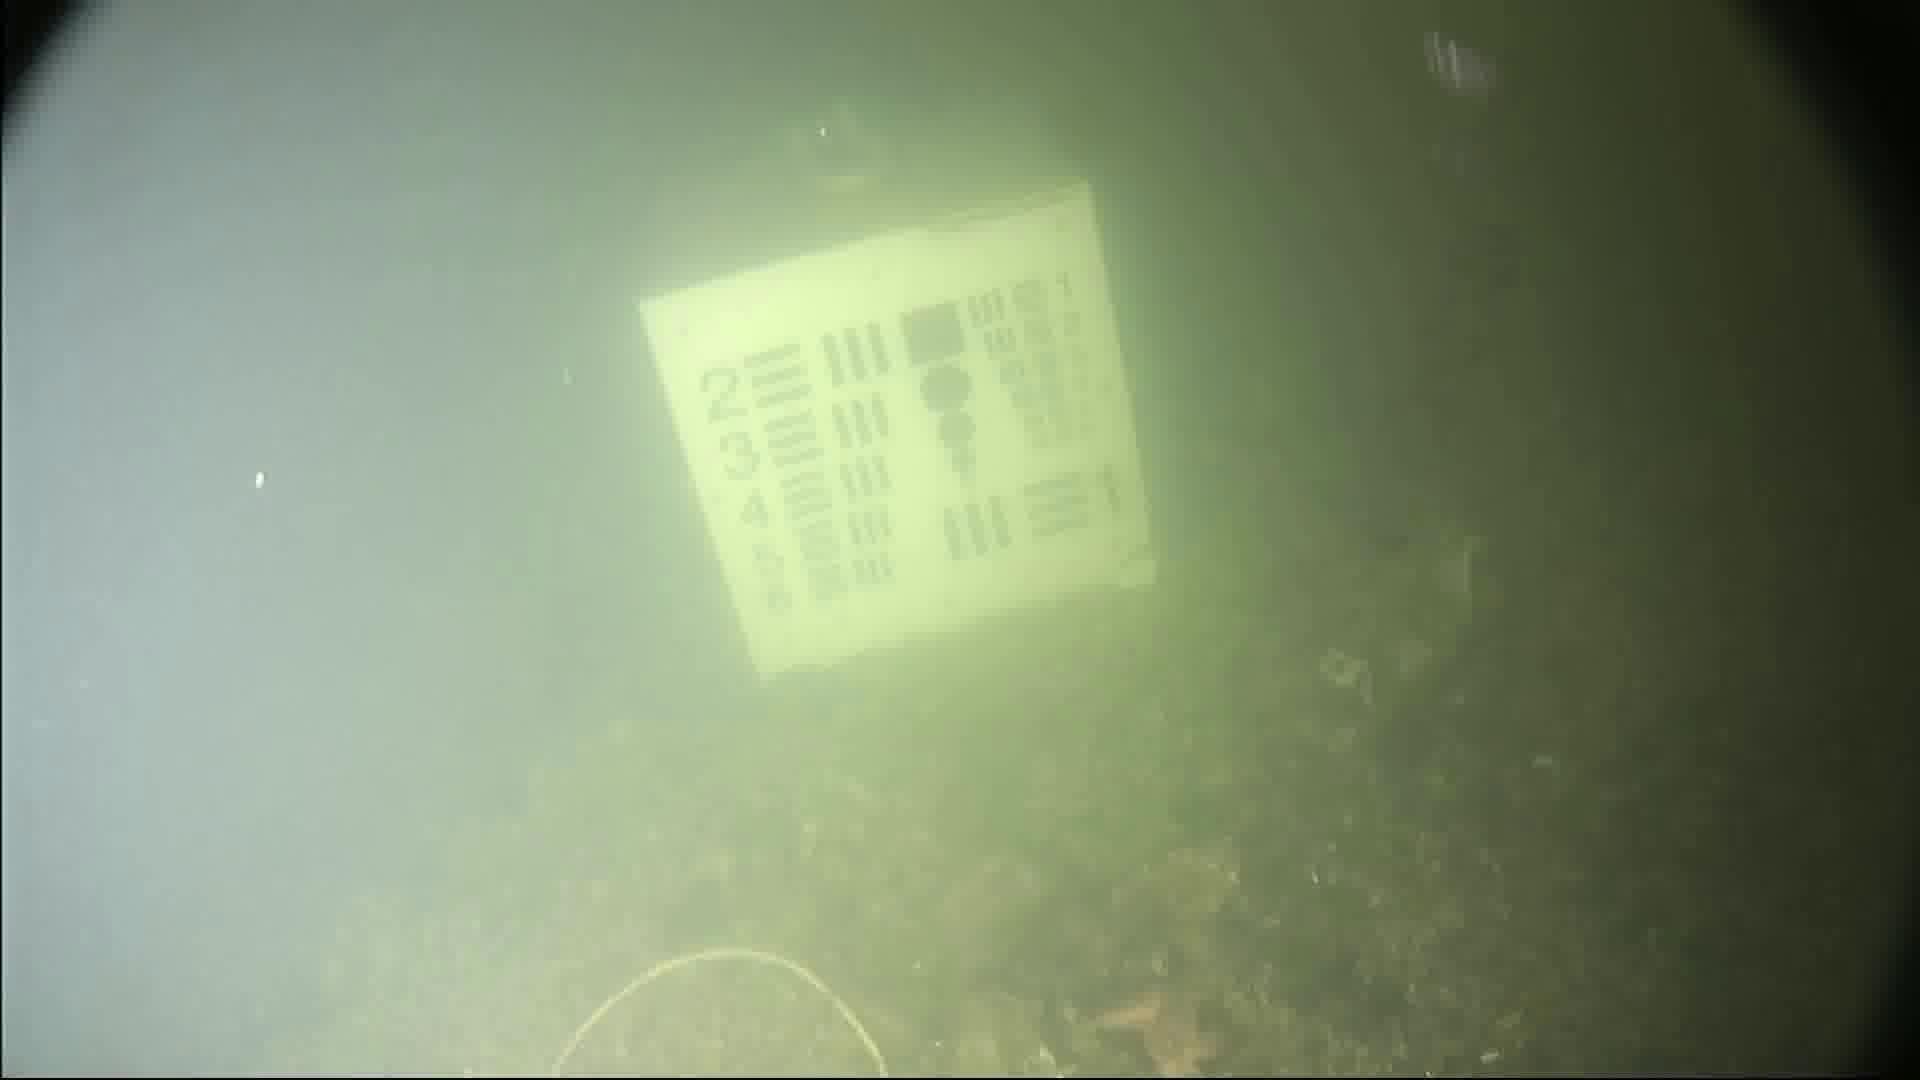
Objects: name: small_fish
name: starfish